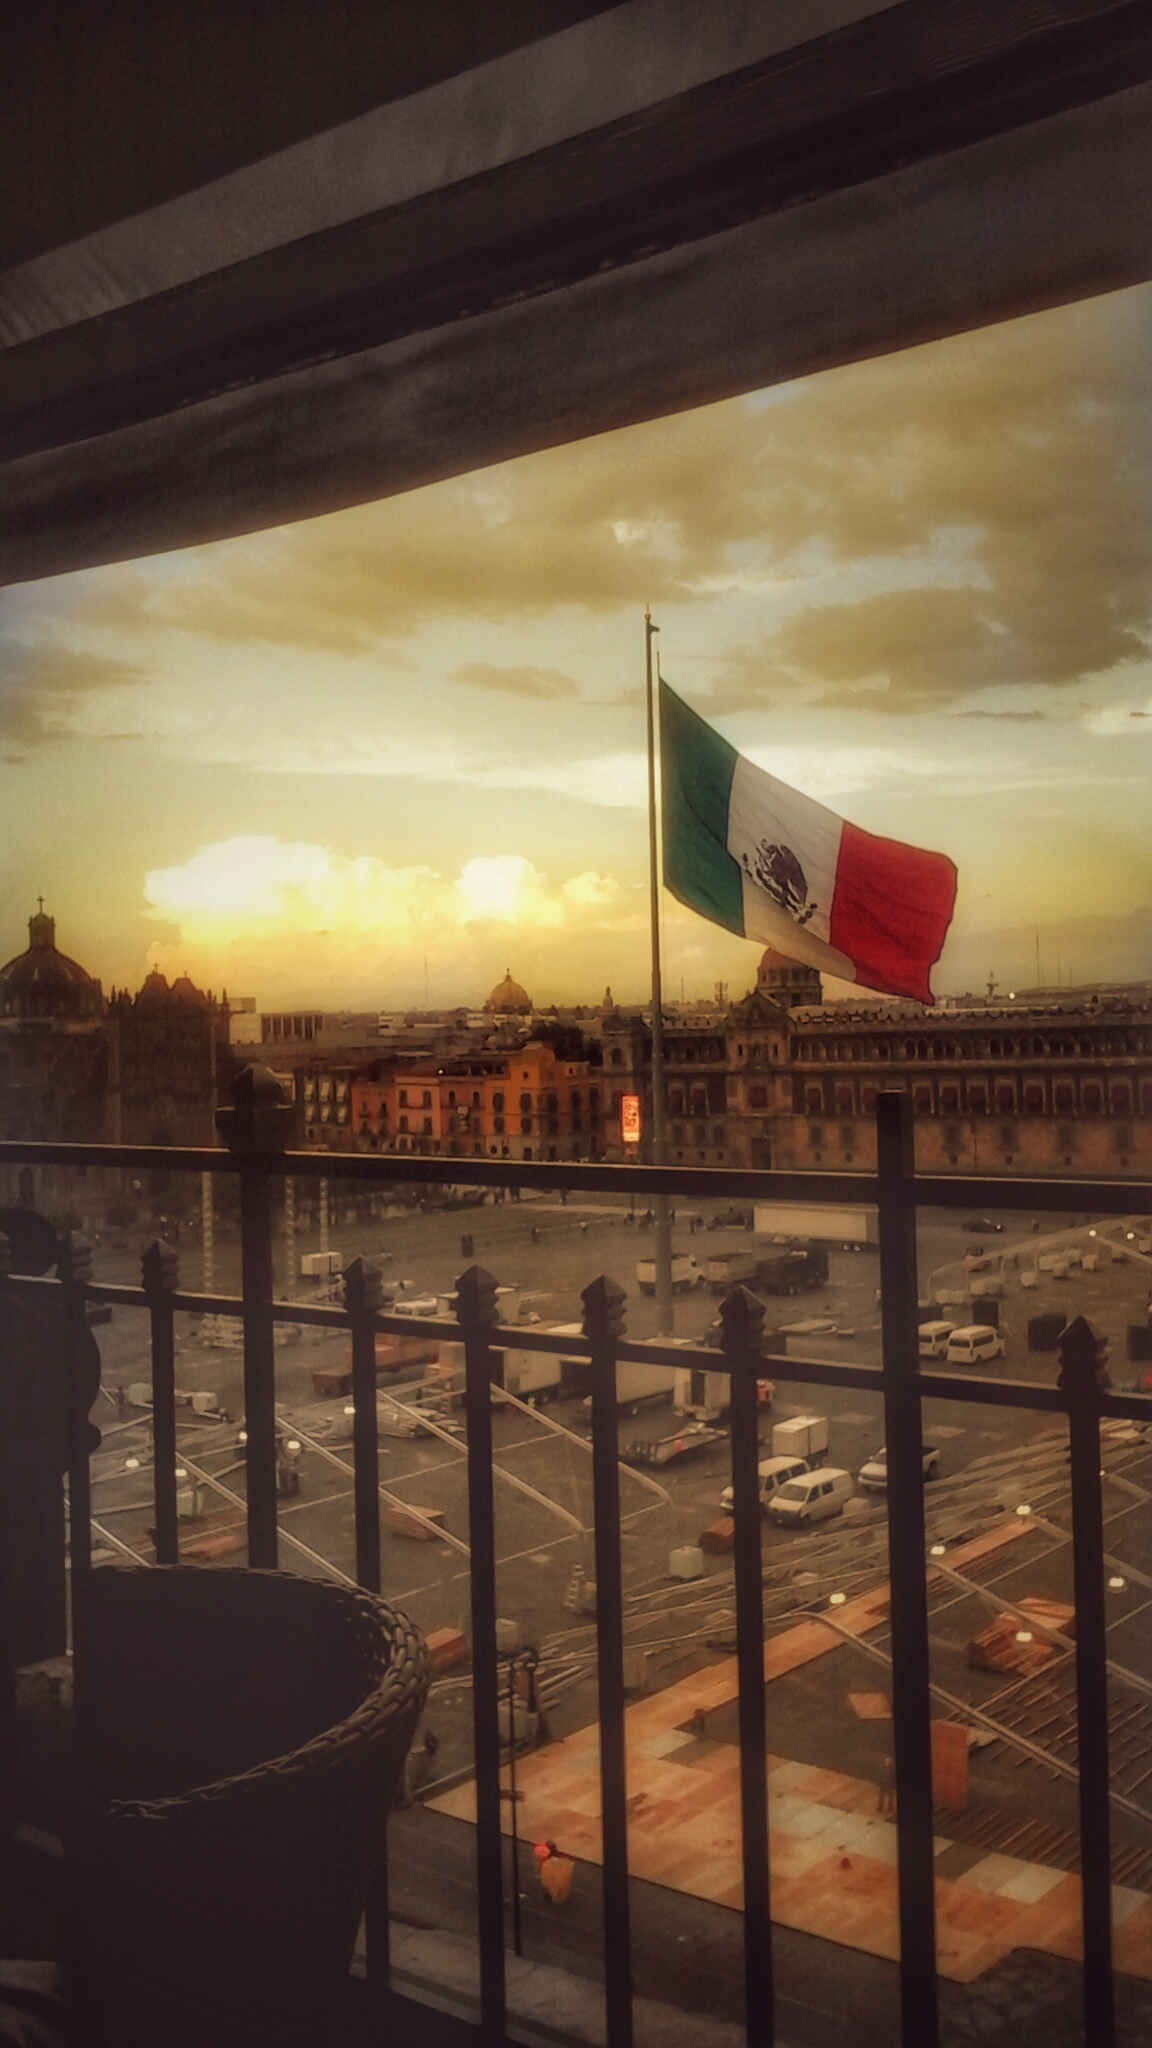
light, night, sunlight, morning, window, evening, reflection, color, lighting, interior design, image, shape